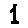
Label: 1